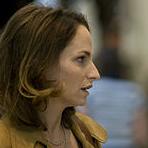
Age: 55